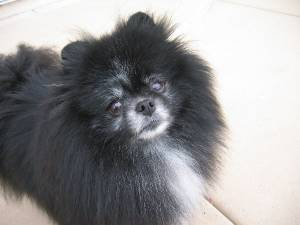
Breed: pomeranian